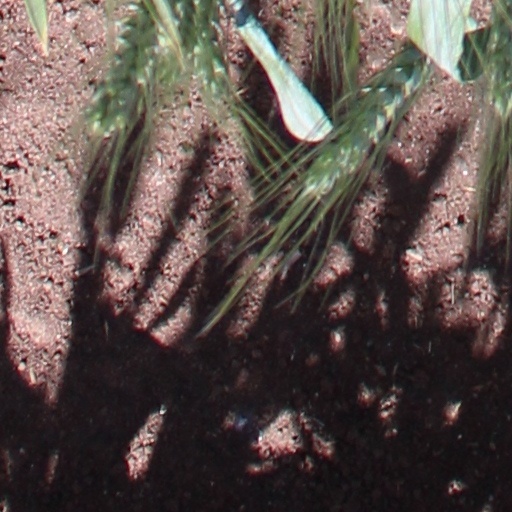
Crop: wheat